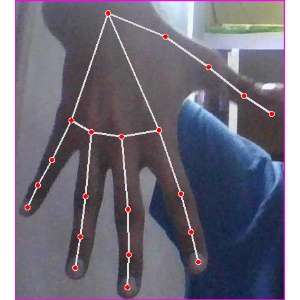
अक्षर: ढ